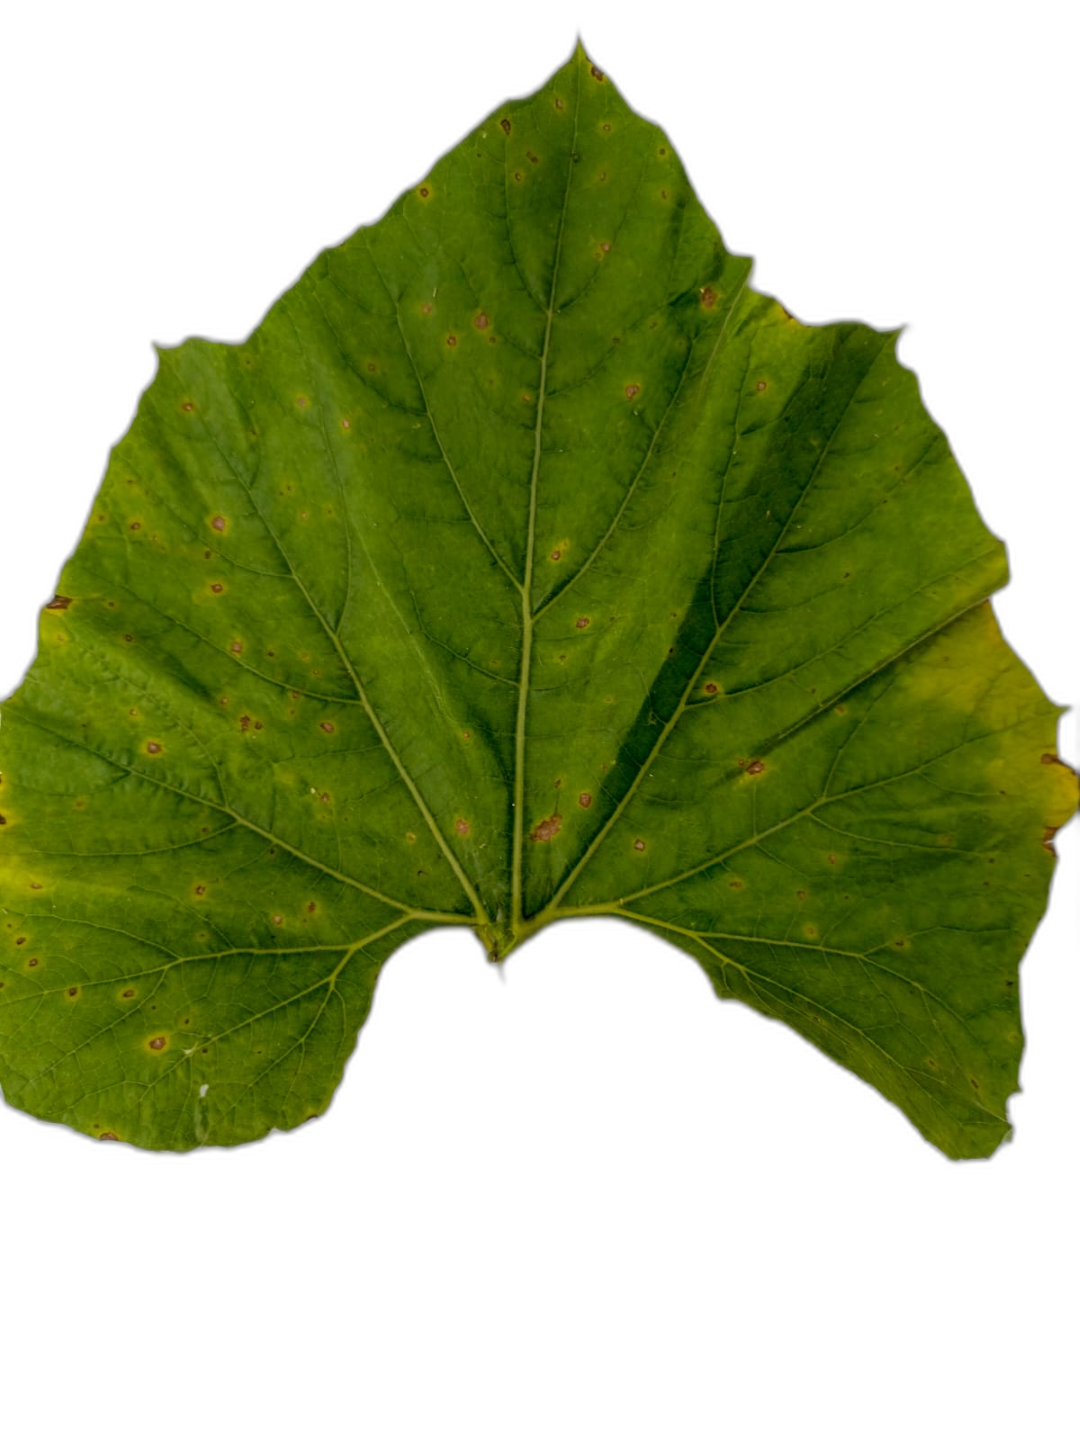
Crop: Bottle Gourd
Label: Alternaria_Leaf_Blight